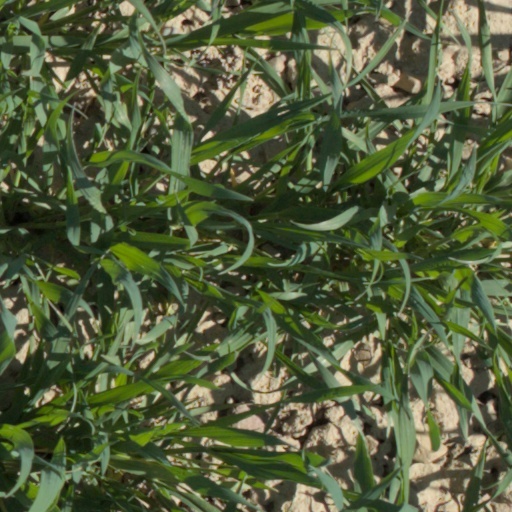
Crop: wheat